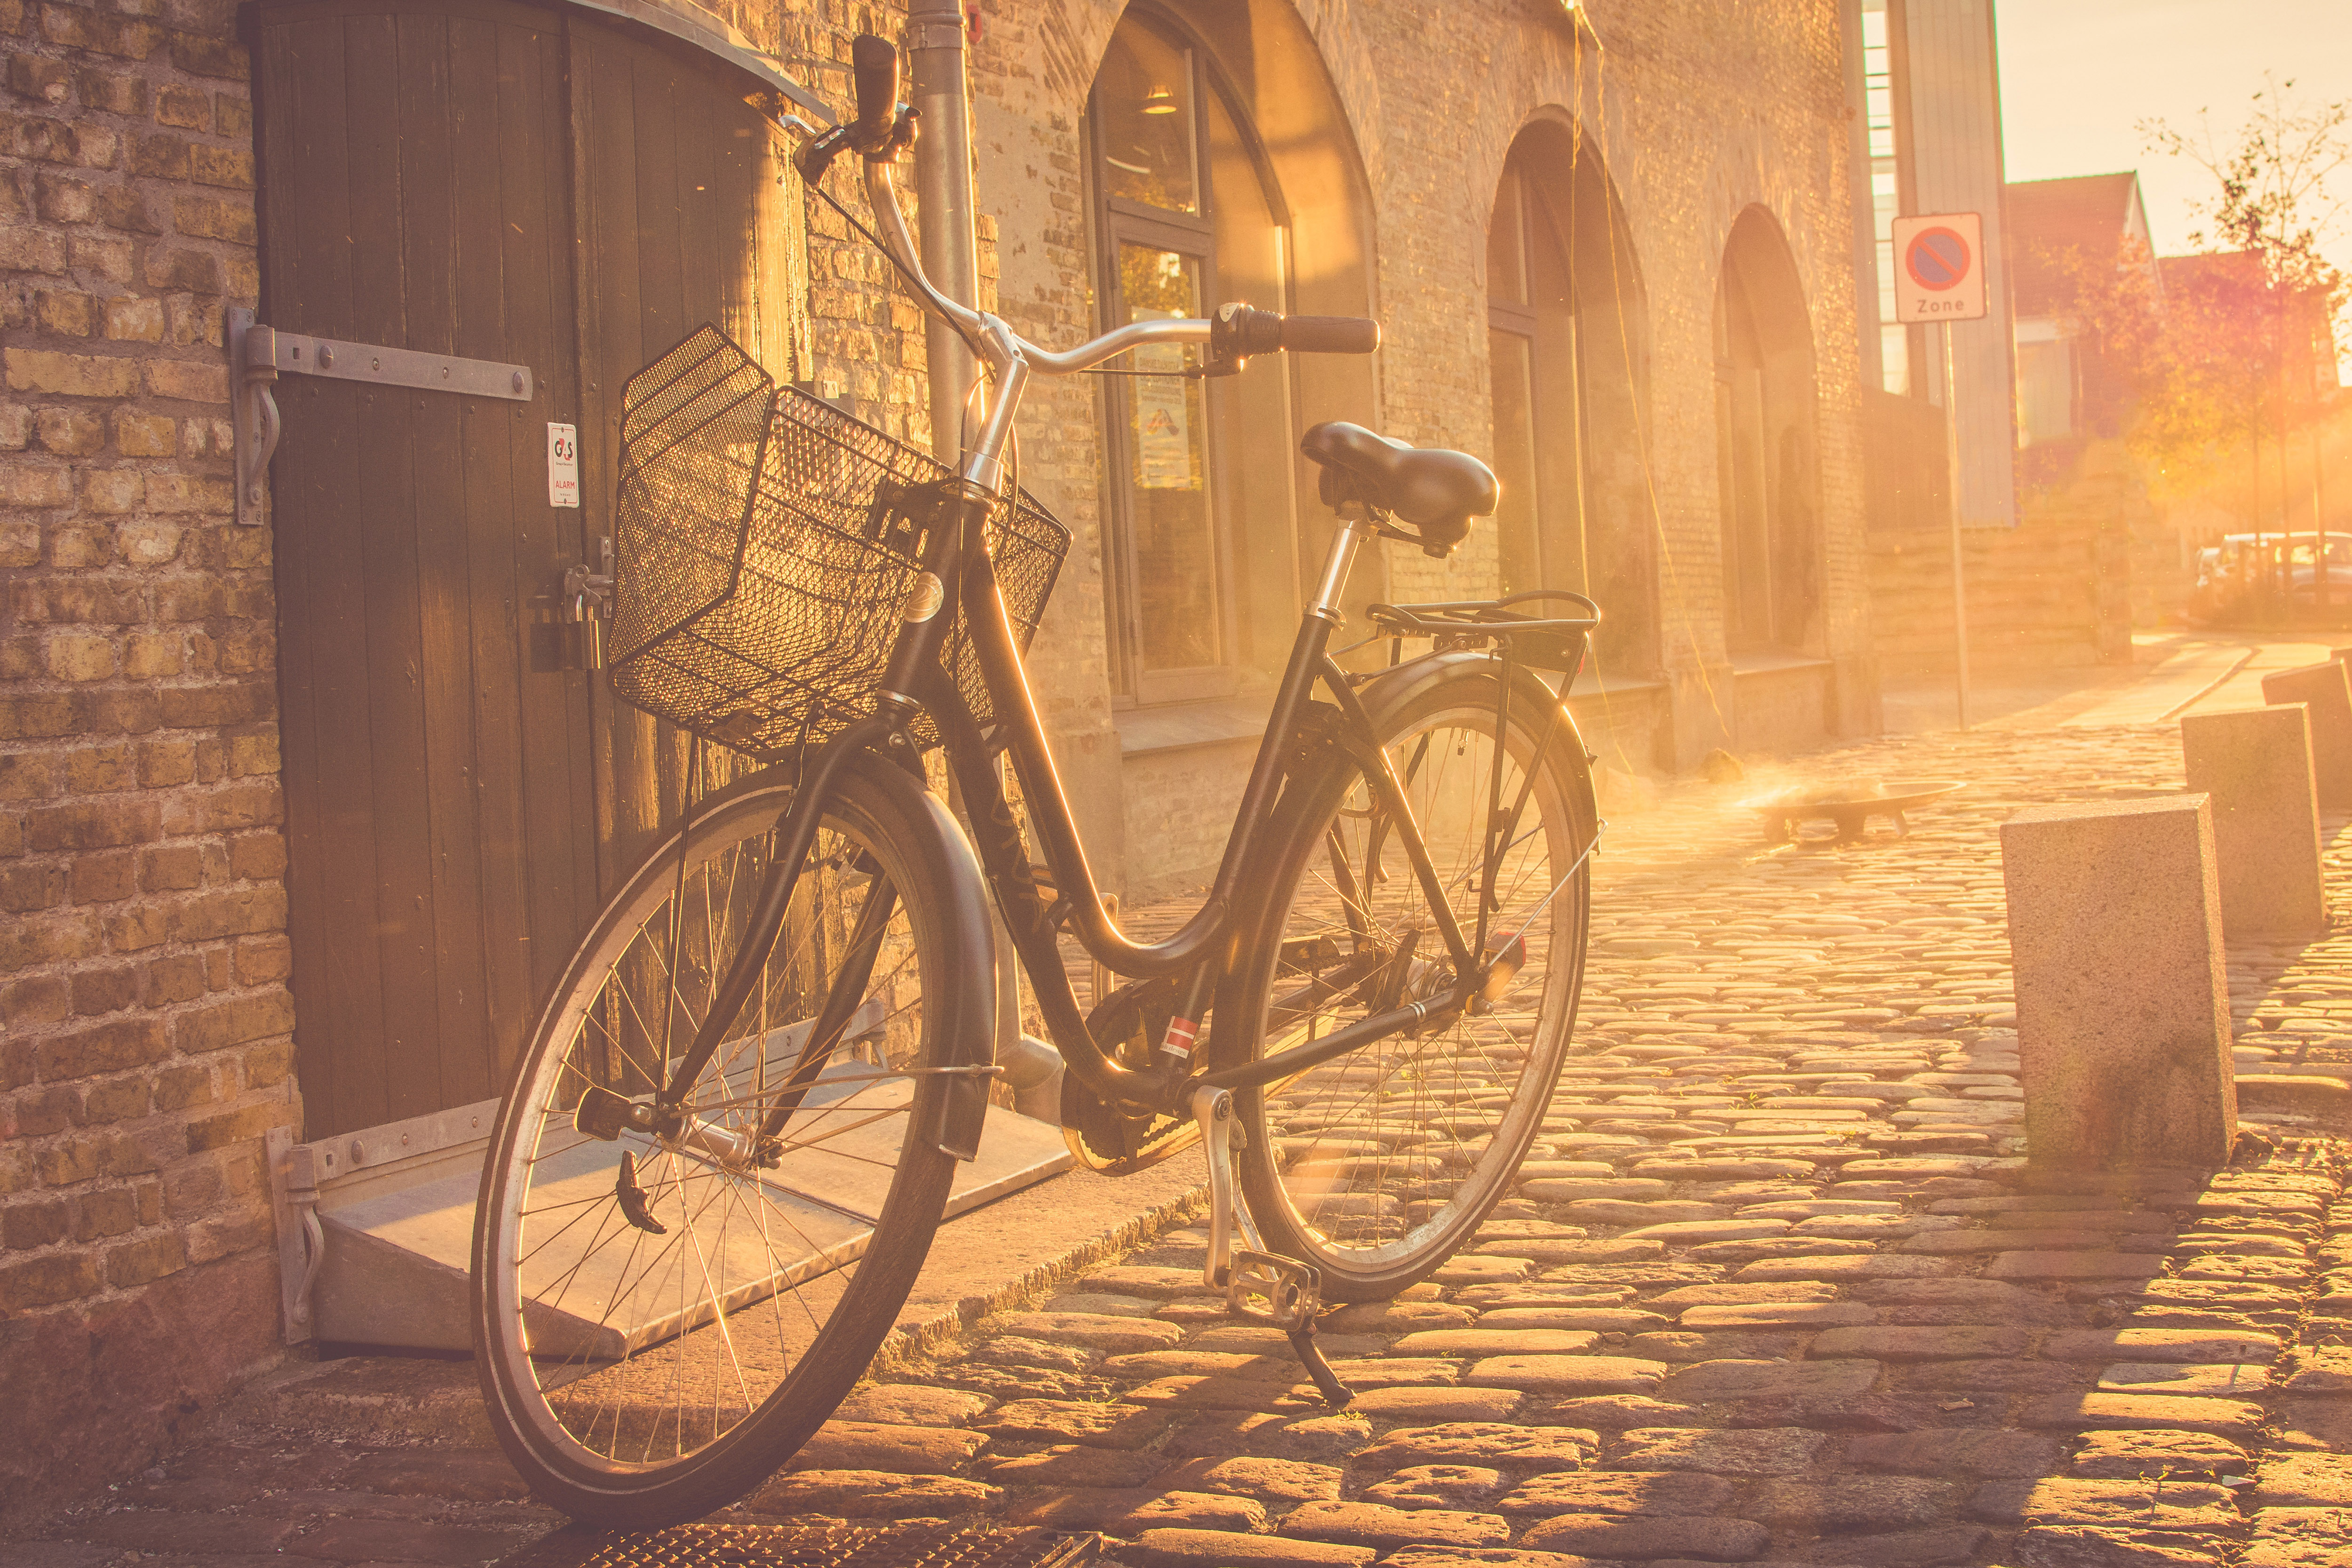
bicycle, bicycle wheel, vehicle, bicycle part, bicycle accessory, mode of transport, yellow, snapshot, sunlight, street, cobblestone, bicycle tire, sports equipment, bicycle fork, alley, road, photography, brick, flooring, wheel, Tints and shades, hybrid bicycle